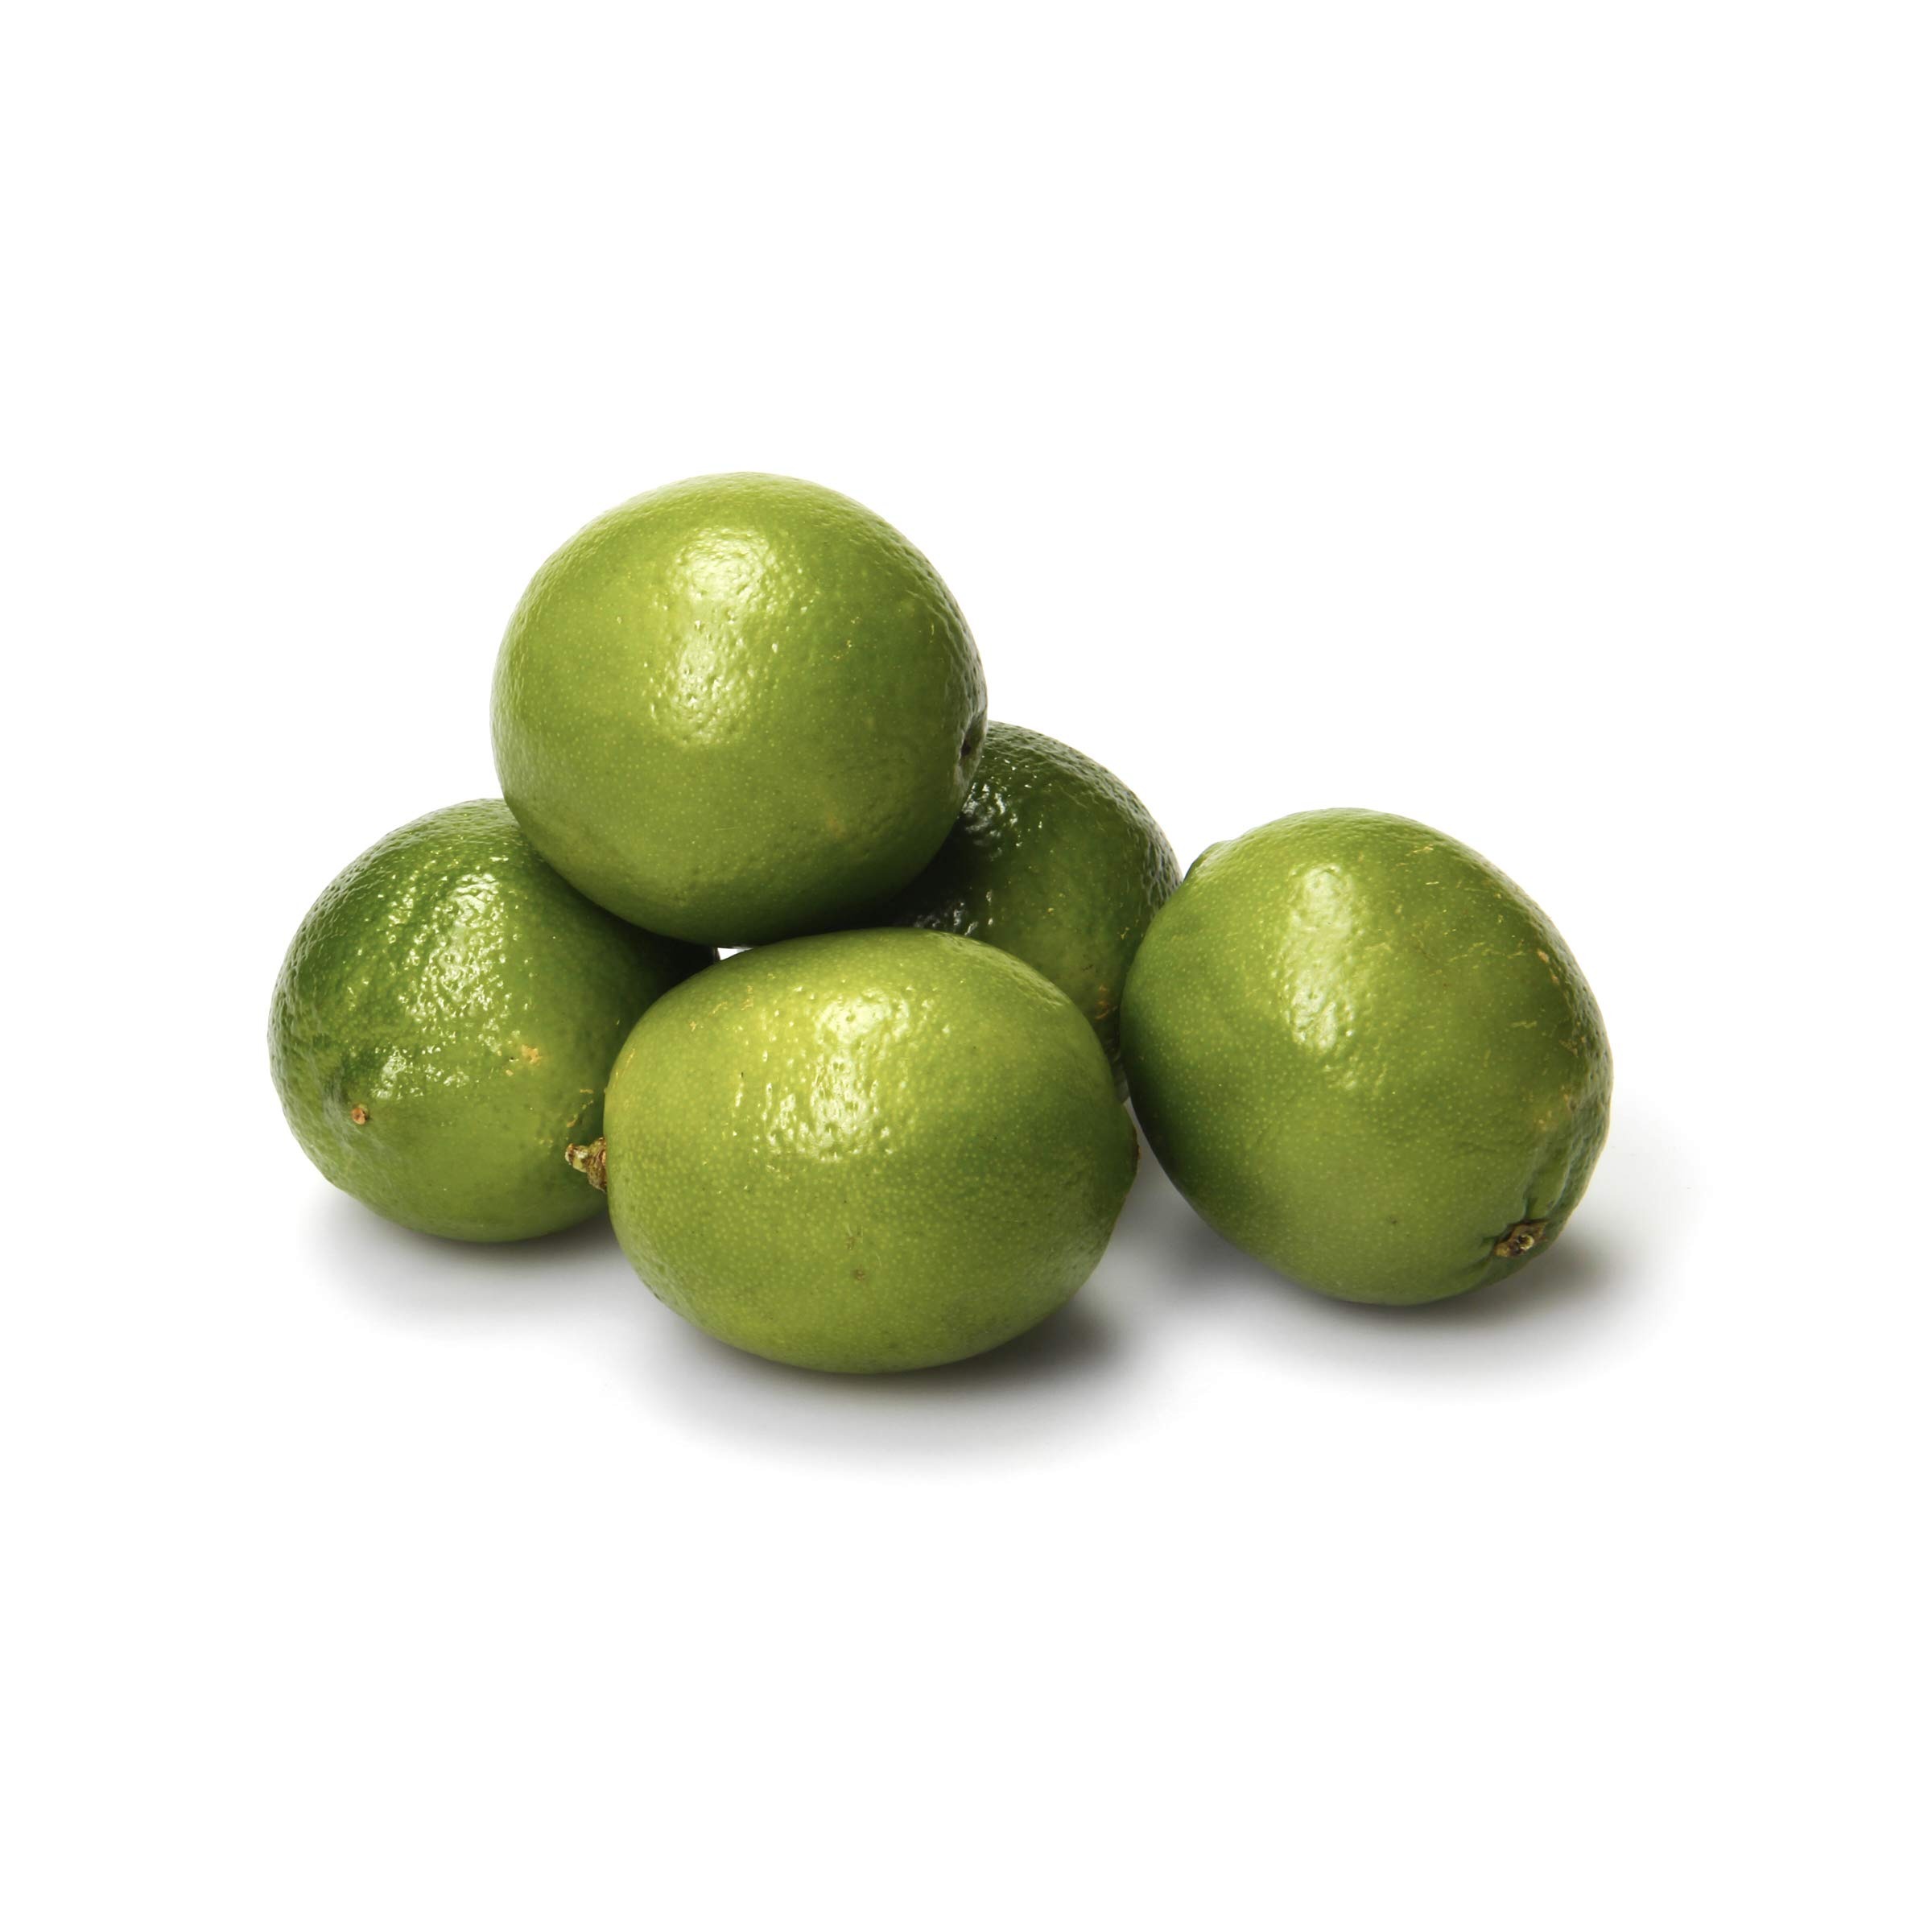
Item Name: PRODUCE Organic Lime 1Lb Bag, 16 OZ
Bullet Point: Amazing products, exceptional ingredients, no compromises
Value: 16.0
Unit: Ounce

Price: 2.98